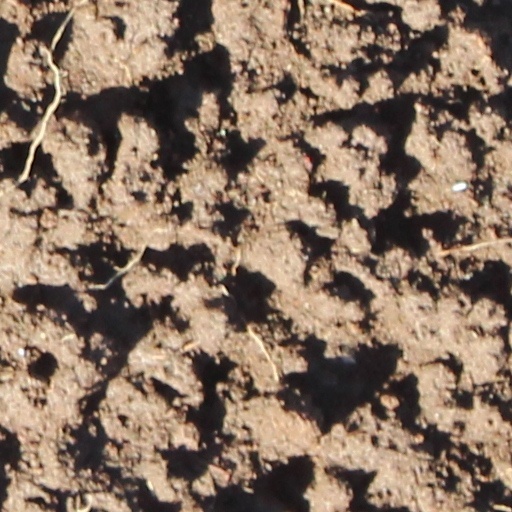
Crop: wheat